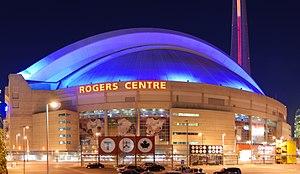
Le Centre Rogers, auparavant appelé SkyDome, est le stade principal de la ville de Toronto en Ontario, au Canada, situé au pied de la Tour CN sur les berges du lac Ontario. Il est principalement utilisé pour les événements sportifs tels que le baseball, le football canadien, le basket-ball et le catch. Le Centre Rogers organise parfois des concerts, des conférences et des expositions. Le Centre Rogers est le deuxième stade en superficie au Canada derrière le Stade olympique de Montréal.